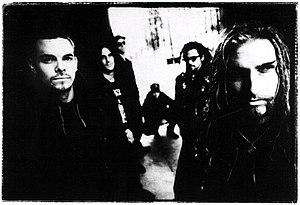
Photo promo du groupe Neurosis pour l'album ""Souls At Zero"", 1992"